Lists of flags

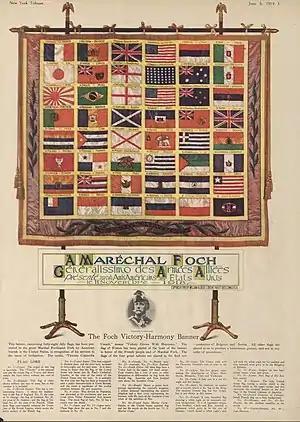
Flags of the Marshal Foch victory-harmony banner June 8, 1919

This is a collection of lists of flags, including the flags of states or territories, groups or movements and individual people.